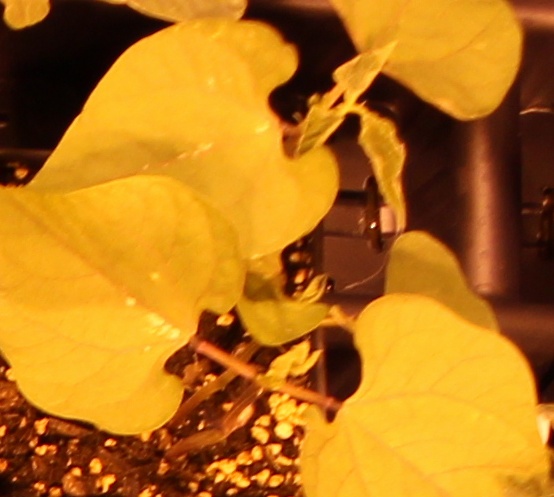
Label: Blackbean